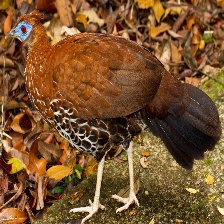
Species: CRESTED FIREBACK
Scientific name: LOPHURA IGNITA